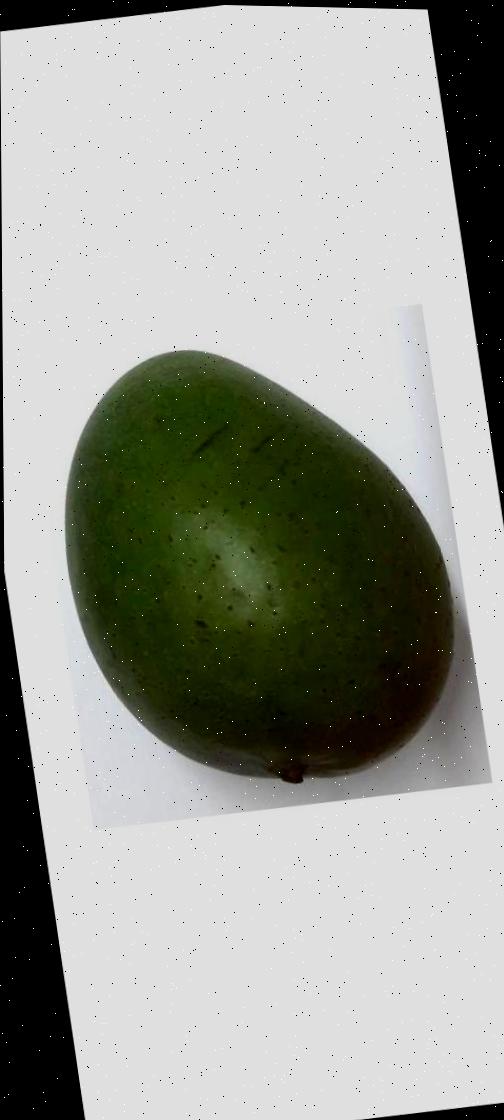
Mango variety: Ashshina Zhinuk